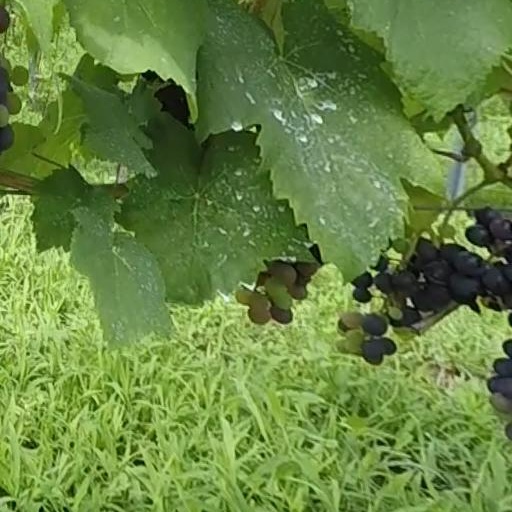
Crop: grape